Valery Nikolayevich Popov

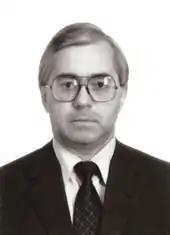
Valery Nikolayevich Popov

Valery Nikolayevich Popov (born 6 July 1942) is a Russian diplomat and from 24 May 1990 to 25 December 1991 was the Ambassador of the Soviet Union to Austria, and from 25 December 1991 to 30 August 1996 was Ambassador of Russia to Austria.